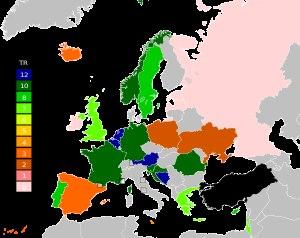
La Turquie a participé au Concours Eurovision de la chanson 2003 le 24 mai à Tallinn, en Estonie. C'est la 25ᵉ participation et 1ʳᵉ victoire de la Turquie au Concours Eurovision de la chanson.